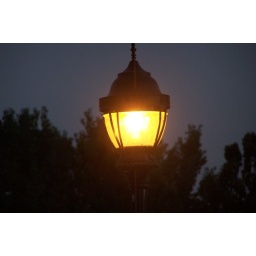
The evening sky looks midnight blue against the brilliance of this lamp in a city park.